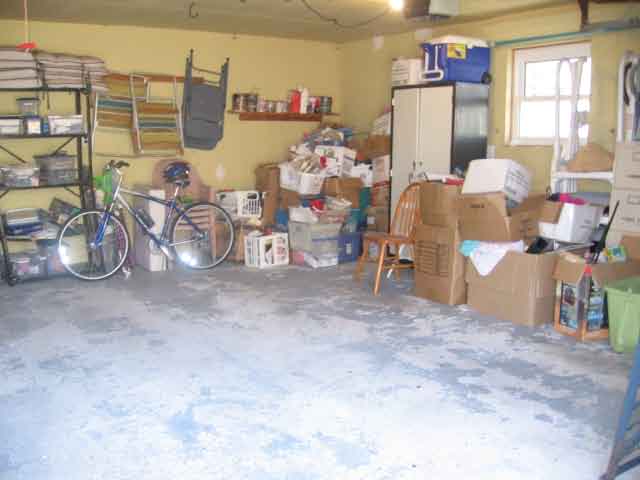
Room type: garage